Rice Lake (Ontario)

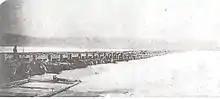
Cobourg and Peterborough Railway bridge on Rice Lake, which was built in 1854 and lasted only six years.

The Cobourg and Peterborough Railway was completed in 1854 and crossed Rice Lake from Harwood to Hiawatha on a line of wooden trestles. However, the thick layers of ice that covered the lake in the winter damaged the bridge beyond repair and it was declared unsafe and closed within six years. Sections of the railway bed are still clearly visible on the south side of the lake. In the late 19th century, both before and after the railway bridge, steamboats provided both passenger and goods services, which could navigate up the Otonabee River as far as Peterborough.